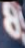
Number: 8